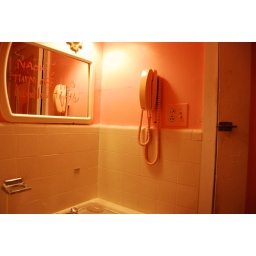
phone in a bathroom